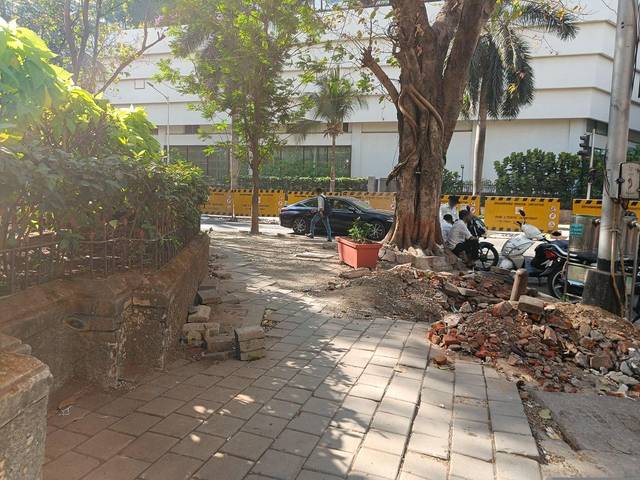
Region: India
Coordinates: 18.927, 72.822